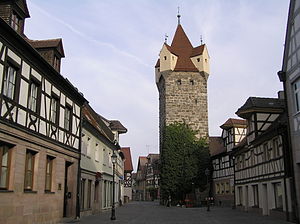
Herzogenaurach
Herzogenaurach er en by i Landkreis Erlangen-Höchstadt i Regierungsbezirk Mittelfranken i den tyske delstat Bayern. Den ligger ved floden Aurach. Herzogenaurauch er hjemsted for to af verdens største virksomheder inden for sportartikler: Adidas og Puma.